Cheap Kisses

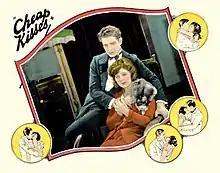
Lobby card

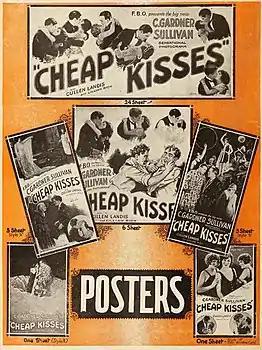
Cheap Kisses ad in Exhibitor's Trade Review (Nov 1924-Feb 1925)

Cheap Kisses is a 1924 American silent drama film starring Jean Hersholt as a famous sculptor. This was the first film made by screenwriter C. Gardner Sullivan through his new production company, C. Gardner Sullivan Productions. Sullivan also wrote the screenplay. The film was described as "a virile, fast-moving, jazzy story of the present day and age. It shows the peril to the youth of the land along the cocktail, petting-party route."